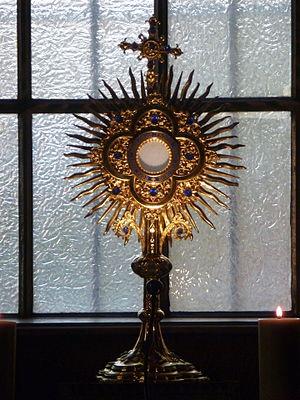
Ostensoir et Saint-Sacrement de l’église Saint-Aloyse à Strasbourg.